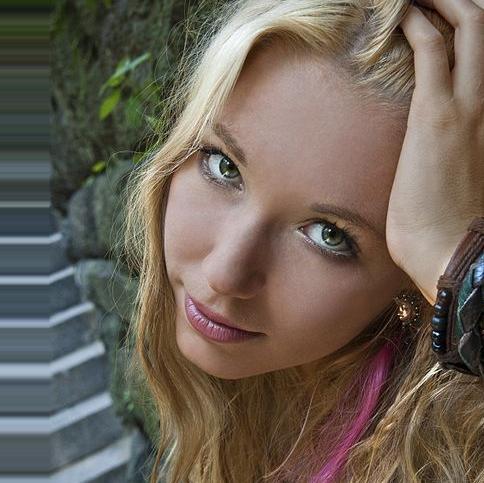
Age: 19